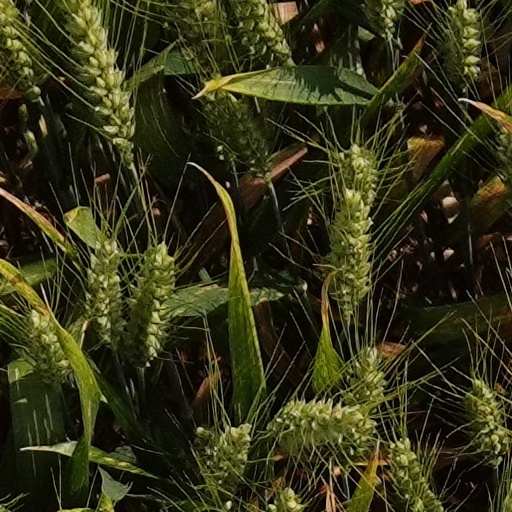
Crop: wheat